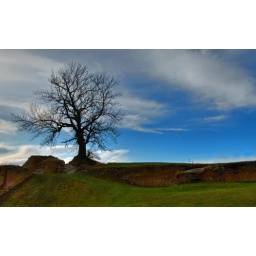
Silhouette of a solitary tree in winter on the old castle walls in Vordingborg, Denmark